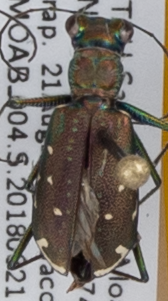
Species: Cicindela punctulata punctulata
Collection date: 2018-08-21
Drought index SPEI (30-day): -1.604
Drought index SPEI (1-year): -2.09
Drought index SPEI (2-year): -2.09